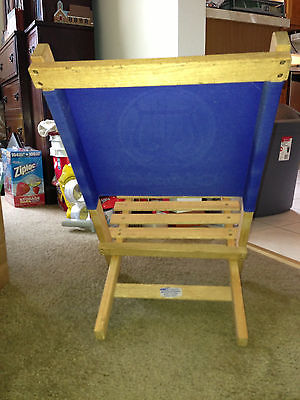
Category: chair